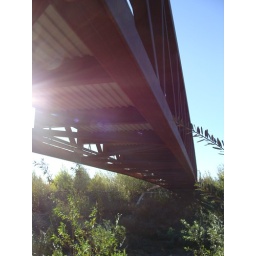
bridge near lake balboa on black friday